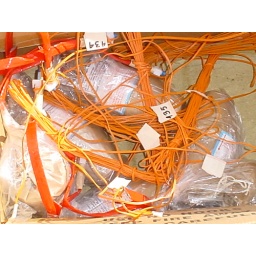
Some 3 inch shells in a box waiting to be loaded behind the mine field positions